Port Sanilac, Michigan

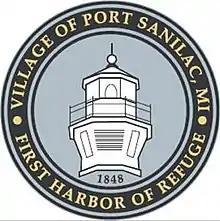
Seal of Village of Port Sanilac

According to the United States Census Bureau, the village has a total area of , all land. It is located at . It is considered to be part of the Thumb of Michigan, which in turn is a subregion of the Flint/Tri-Cities.